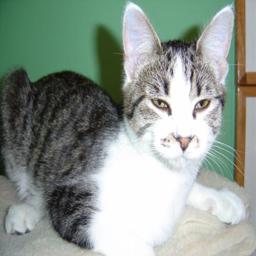
Animal: cats